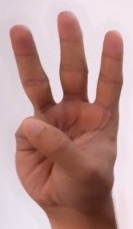
ASL sign: 6